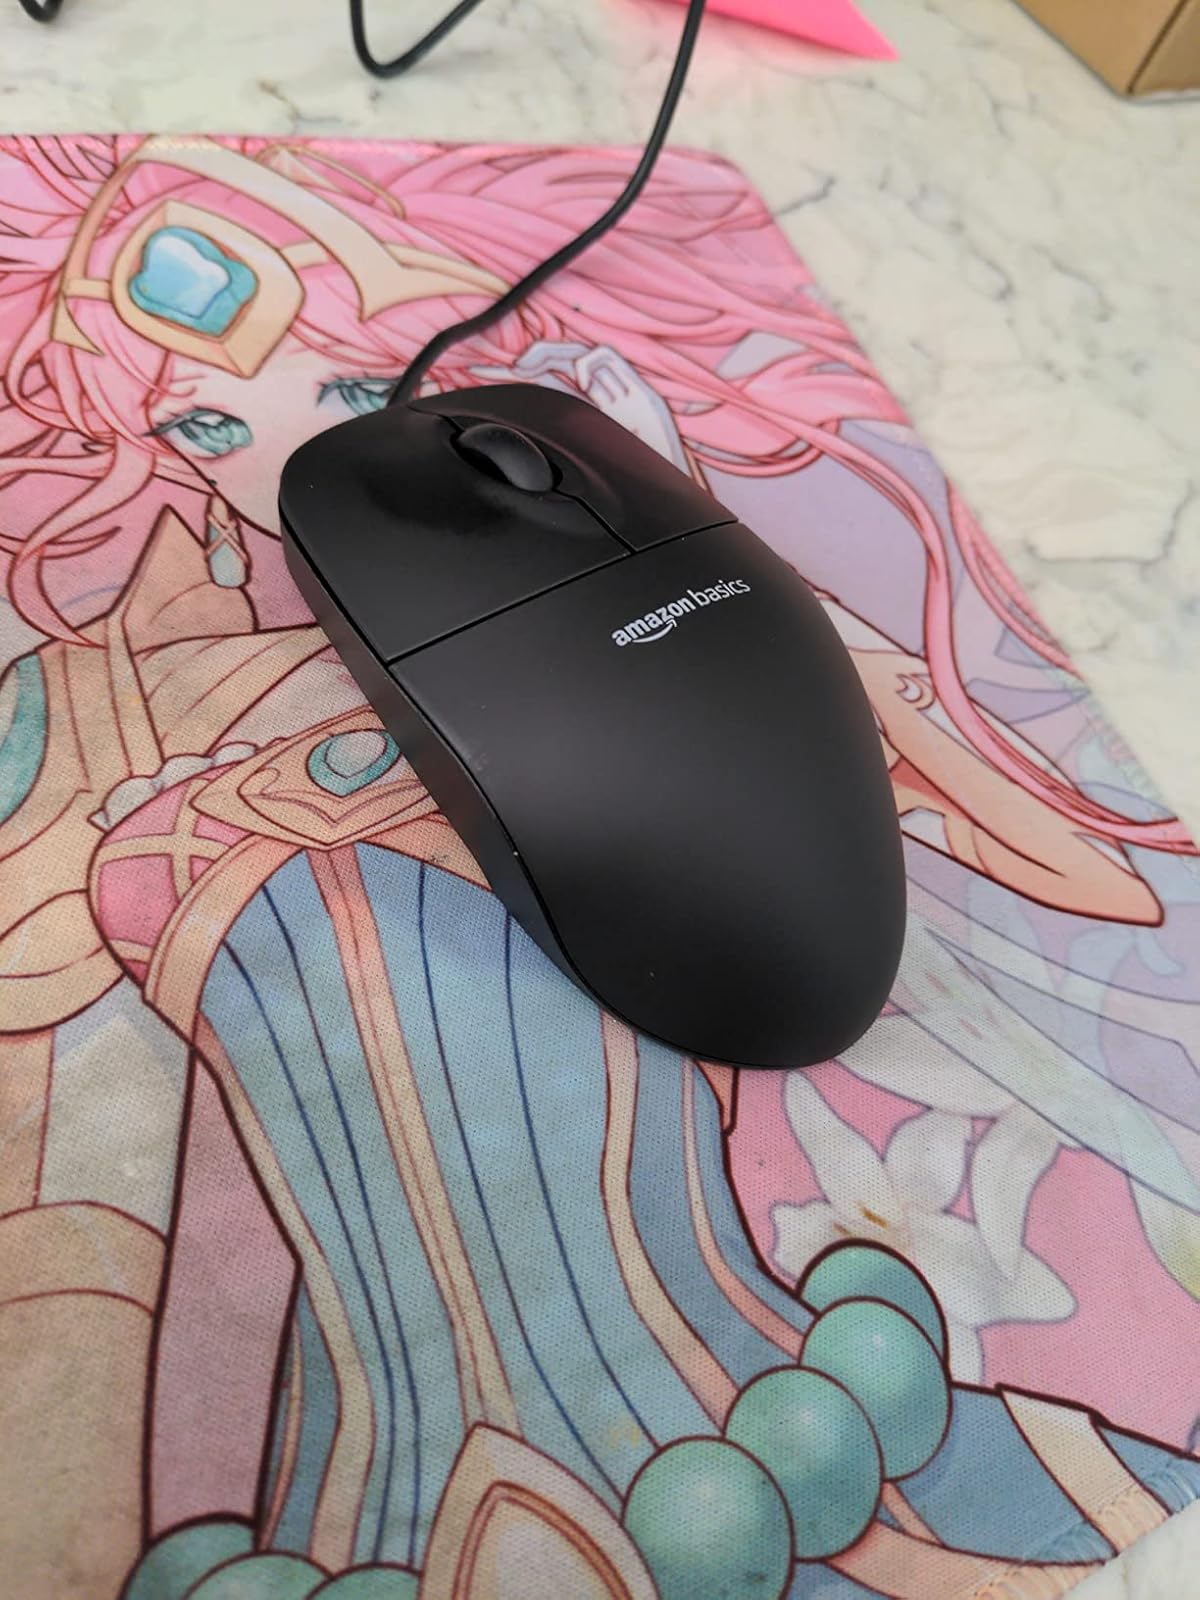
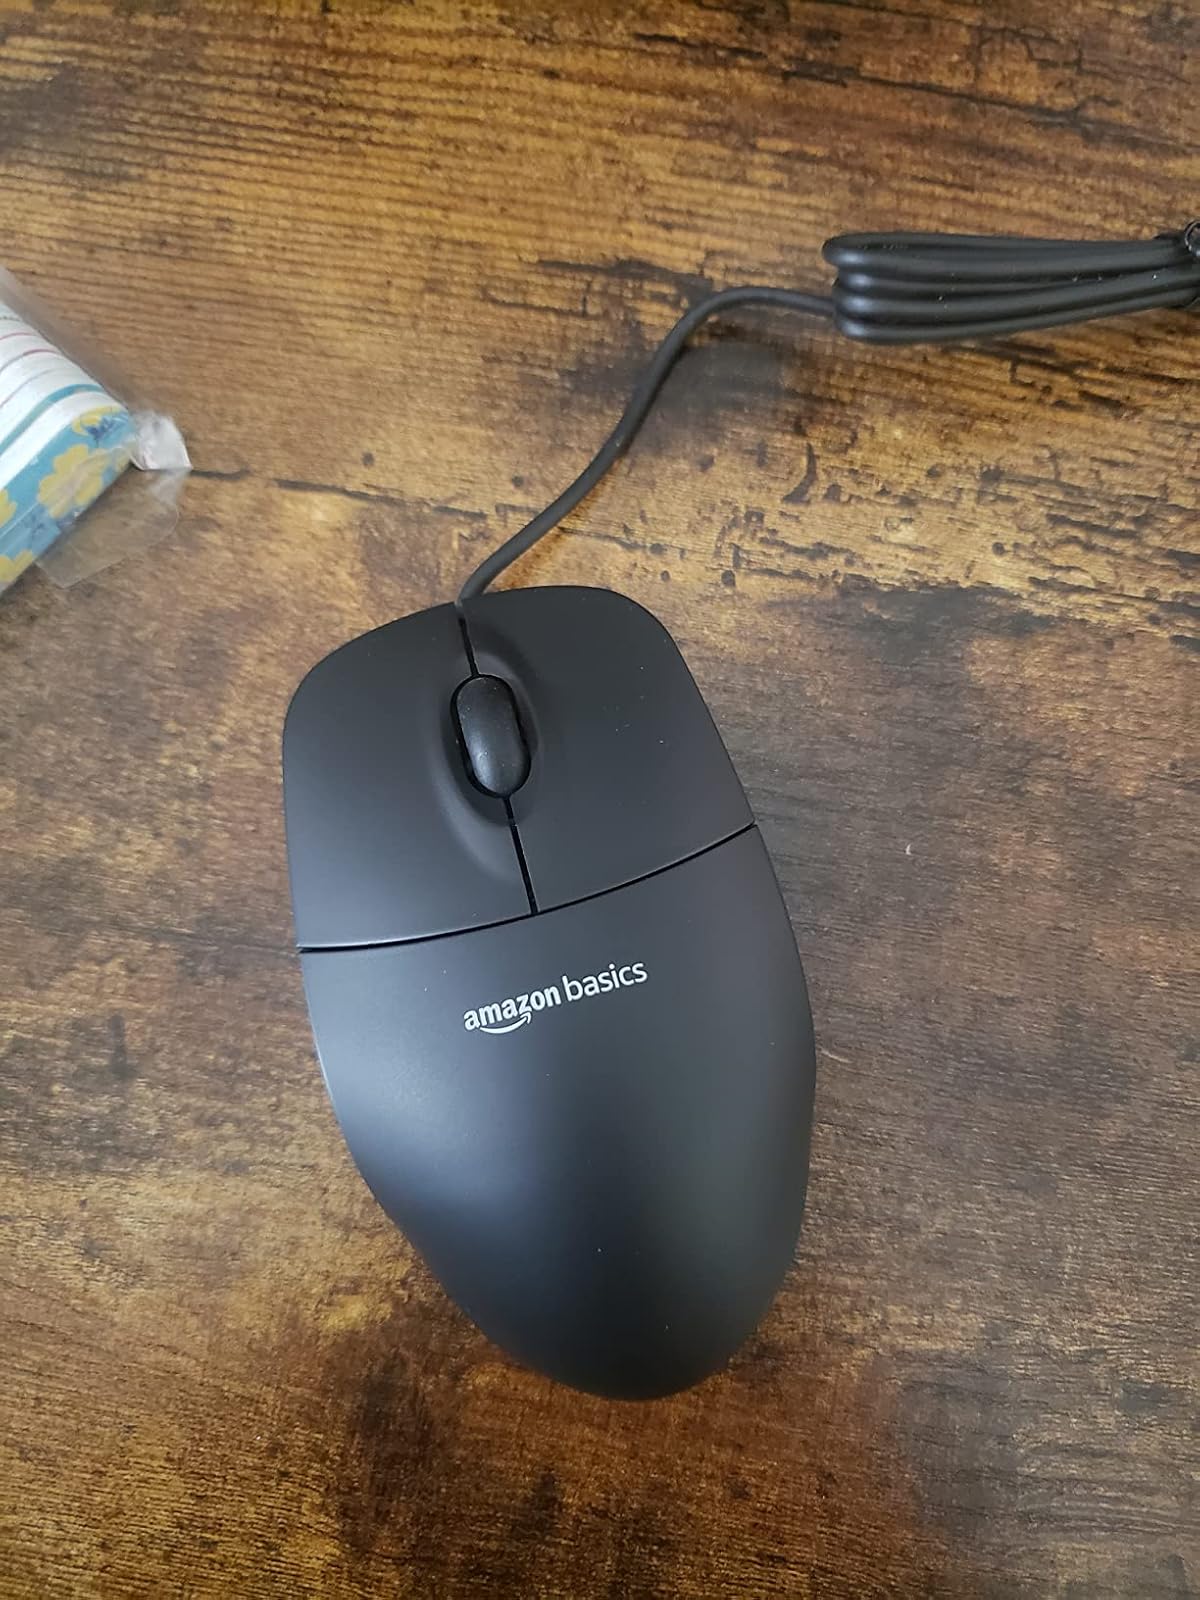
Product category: mouse
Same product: yes